Alkoxide

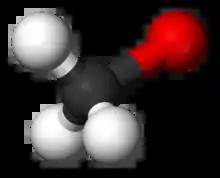
The structure of the methoxide ion

In chemistry, an alkoxide is the conjugate base of an alcohol and therefore consists of an organic group bonded to a negatively charged oxygen atom. They are written as , where R is the organyl substituent. Alkoxides are strong bases and, when R is not bulky, good nucleophiles and good ligands. Alkoxides, although generally not stable in protic solvents such as water, occur widely as intermediates in various reactions, including the Williamson ether synthesis. Transition metal alkoxides are widely used for coatings and as catalysts.